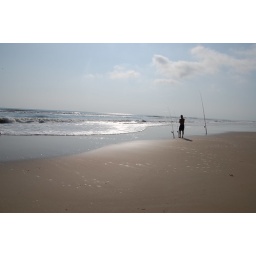
A week spent at our rented beach house in Sandbridge.